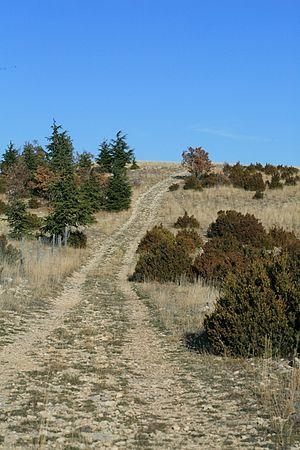
Draille, carraire ou autres termes francisés issus des différents dialectes occitans sont des mots employés par les éleveurs de bétail des montagnes du midi de la France pour désigner le chemin de transhumance.